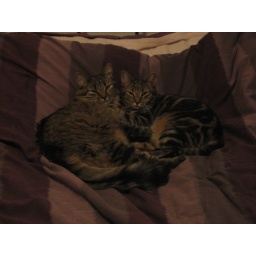
This is why my bed is always covered in cat hair...